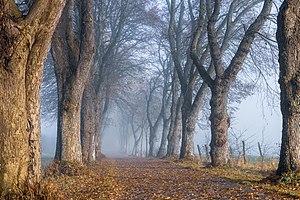
Dahlem est une commune de Rhénanie-du-Nord-Westphalie, située dans l'arrondissement d'Euskirchen, dans le district de Cologne, dans le Landschaftsverband de Rhénanie.